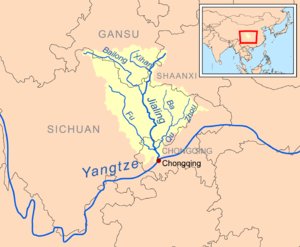
Jialing
Jialing
Jialing er en flod der løber i i provinserne Gansu, Shaanxi, Sichuan og Chongqing i Kina. Den er en biflod til Chang Jiang. Den er 1.119 km lang, med et afvandingsområde på 160.000 km² og en middelvandføring på 2.130 m³/s.